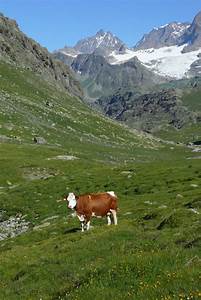
Label: mucca